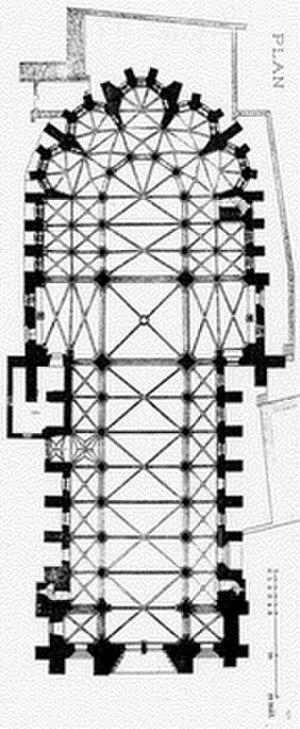
plan de l'église Notre-Dame de Mouzon, par Émile Boeswillwald (1815 - 1896)
L'abbatiale Notre-Dame de Mouzon est l'ancienne église de l'abbaye de Mouzon, dans les Ardennes en France.